Fire alarm system

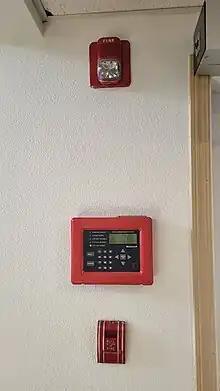
A fire alarm horn strobe (System Sensor SpectrAlert), remote annunciator (Honeywell RA-1000R) and pull station (Edwards 270-SPO), connected together in a fire alarm system.

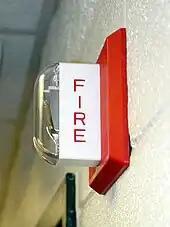
A fire alarm notification appliance (Wheelock MT-24-LSM) as widely used under North American standards

A fire alarm system is a building system designed to detect, alert occupants, and alert emergency forces of the presence of fire, smoke, carbon monoxide, or other fire-related emergencies. Fire alarm systems are required in most commercial buildings. They may include smoke detectors, heat detectors, and manual fire alarm activation devices (pull stations). All components of a fire alarm system are connected to a fire alarm control panel. Fire alarm control panels are usually found in an electrical or panel room. Fire alarm systems generally use visual and audio signalization to warn the occupants of the building. Some fire alarm systems may also disable elevators, which are unsafe to use during a fire under most circumstances.